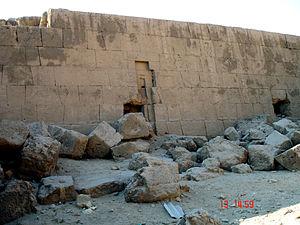
Babaef est un vizir de la fin de la IVᵉ dynastie. Il est probablement le fils du vizir Douaenrê et donc un petit-fils de Khéphren. Il a servi de vizir sous le règne de son cousin Chepseskaf.